Jaroslav Miller

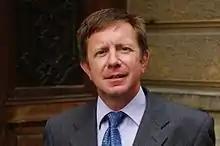
Jaroslav Miller

Jaroslav Miller (born 8 January 1971) is a Czech historian who is a professor of history and rector at Palacký University in Olomouc. His focus is urban studies, the history of political thought and more recently also issues related to Czech and Slovak exile.